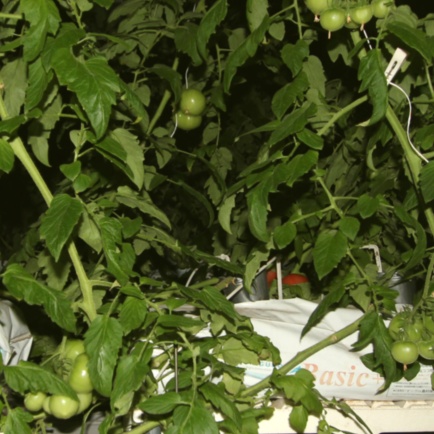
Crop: tomato